Army

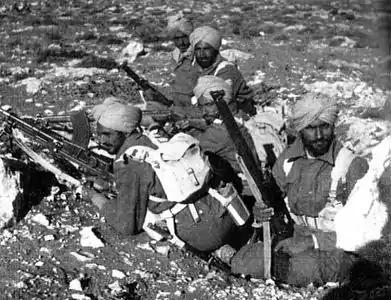
British Indian Army personnel during Operation Crusader in Egypt, 1941

First nation states lacked the funds needed to maintain standing forces, so they tended to hire mercenaries to serve in their armies during wartime. Such mercenaries typically formed at the ends of periods of conflict, when men-at-arms were no longer needed by their respective governments.